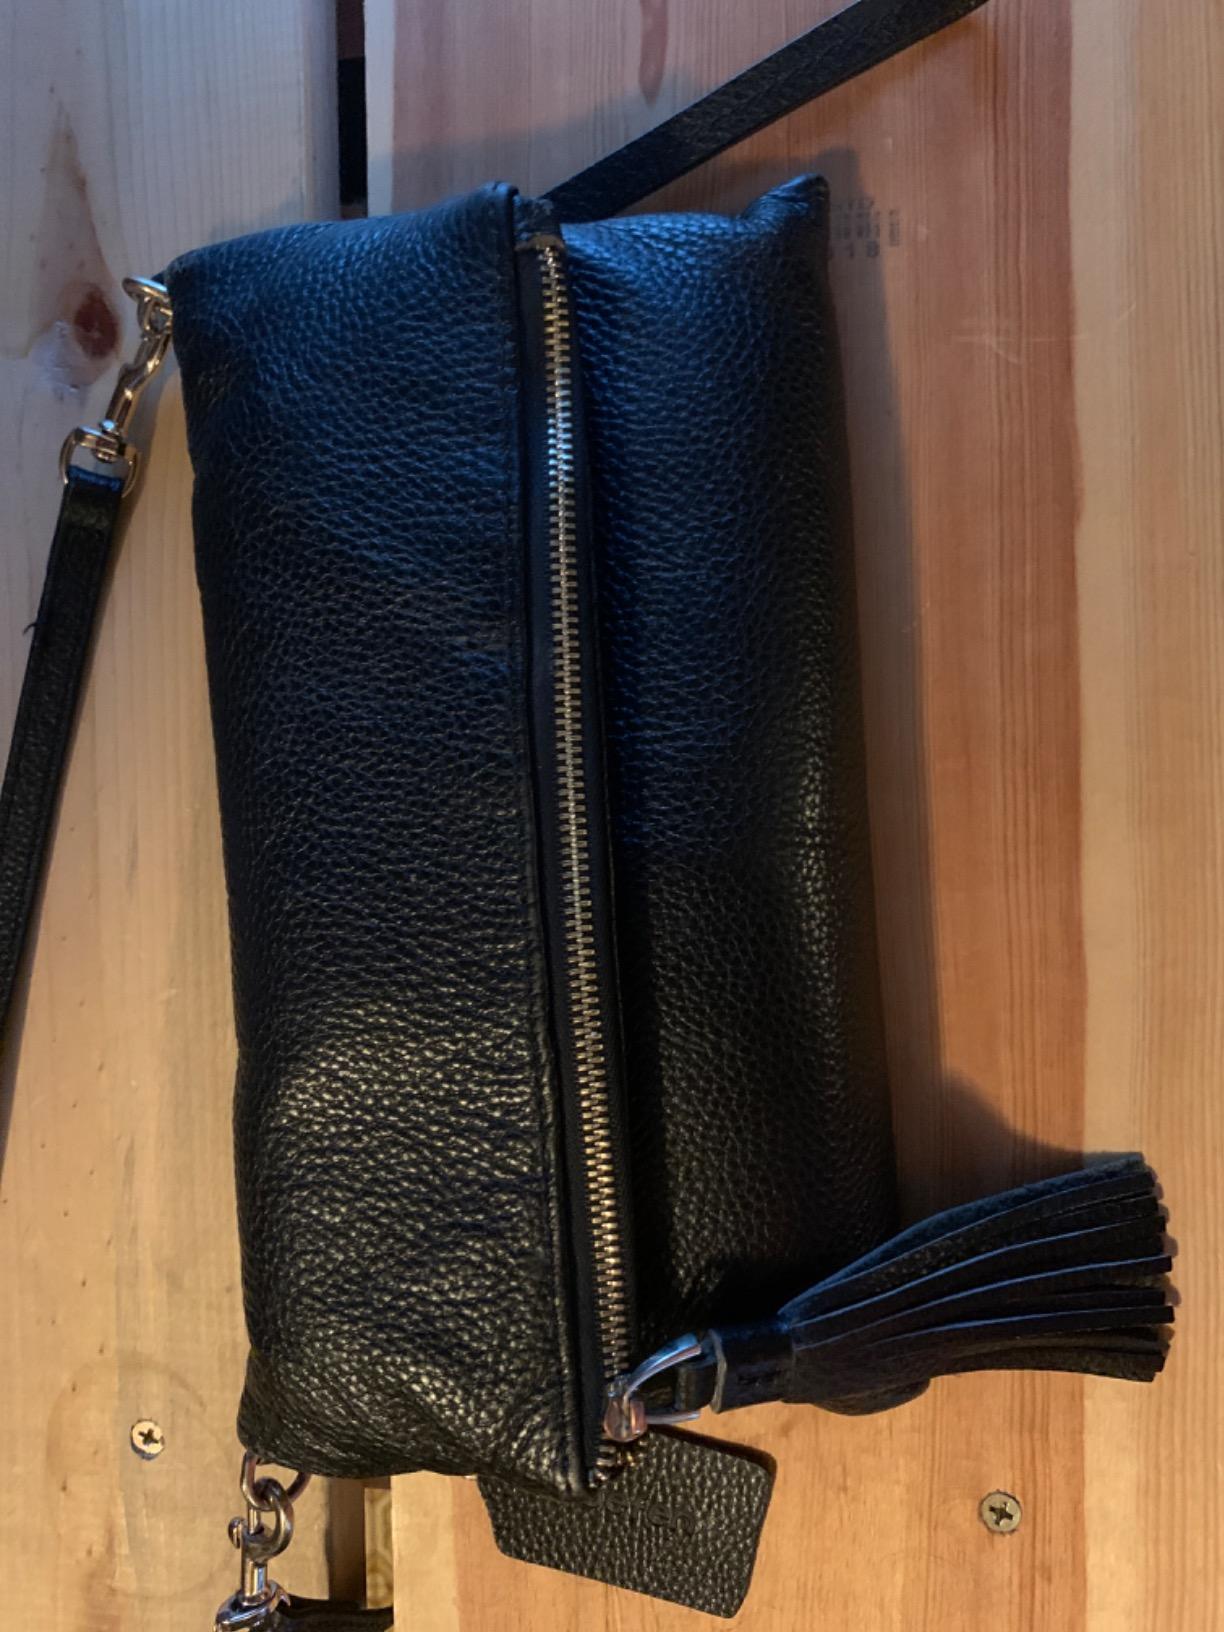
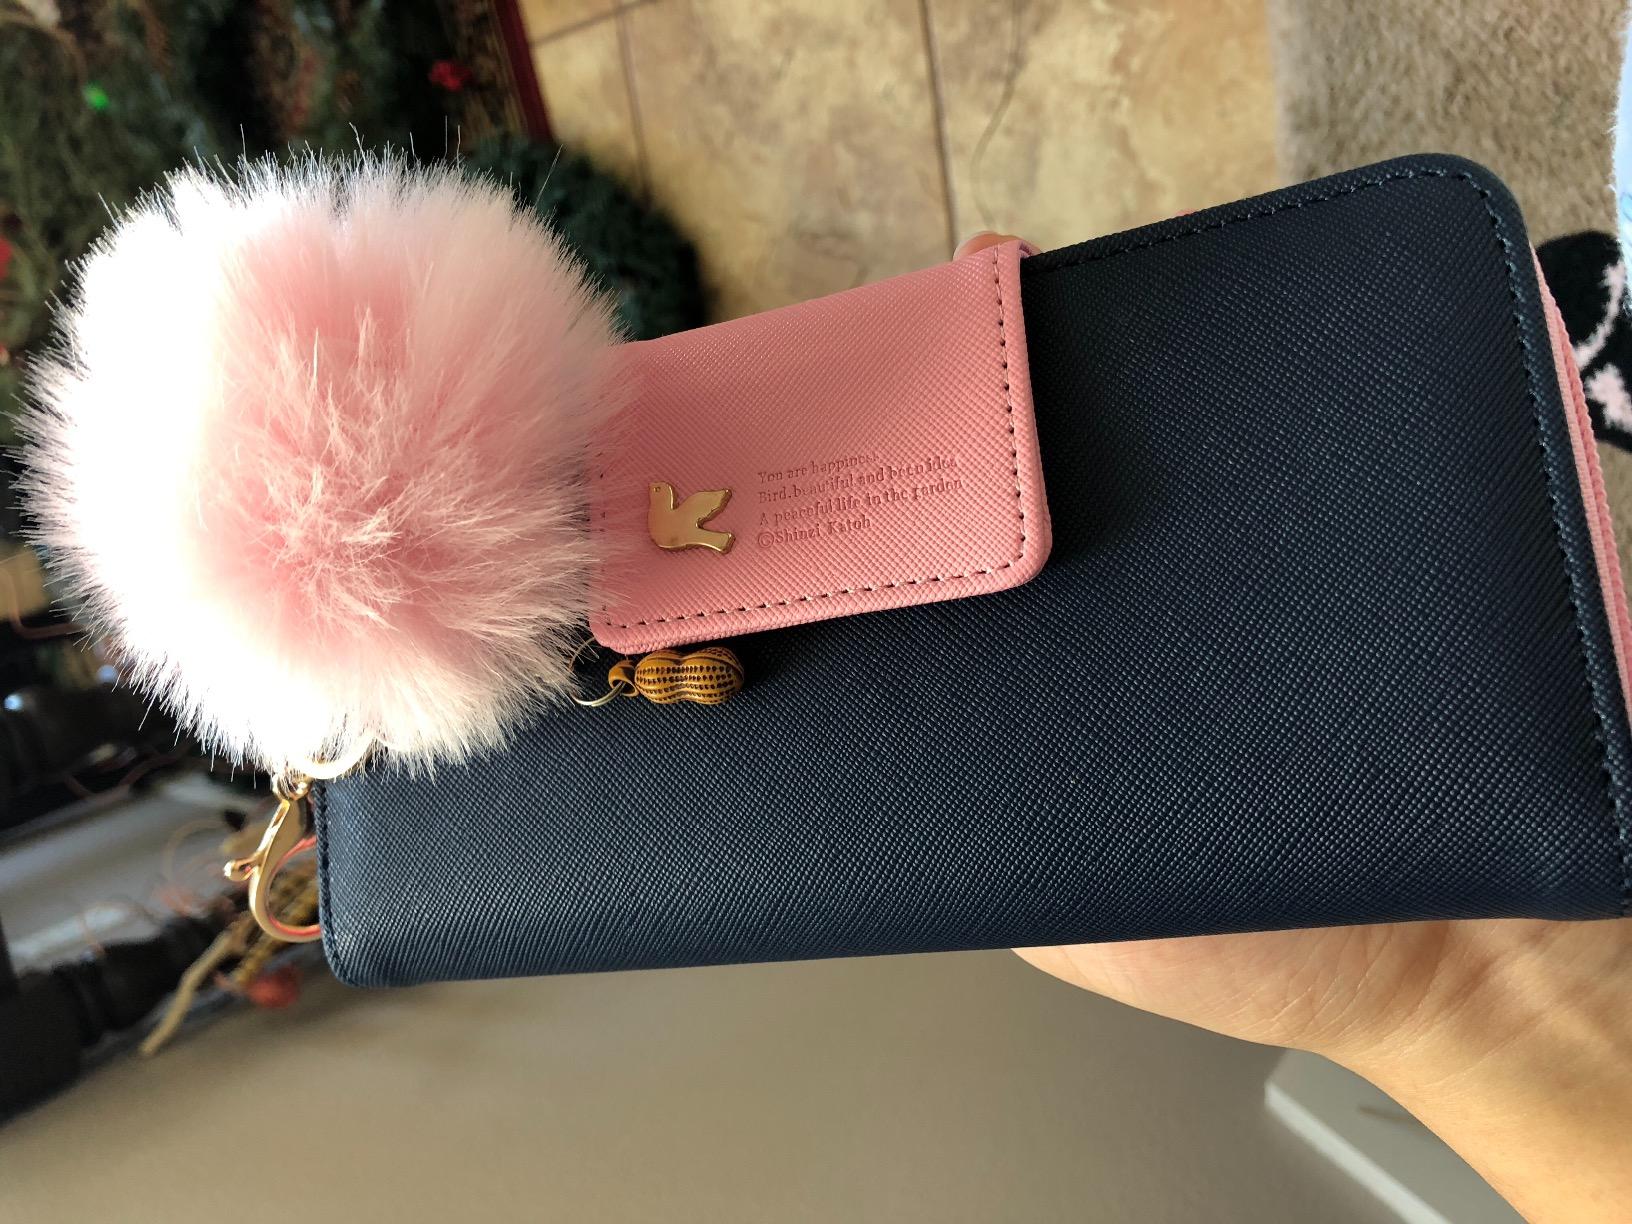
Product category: accessories_handbag
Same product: no